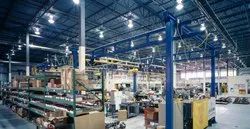
Label: Turnkey_Industrial_Electrical_Contractors